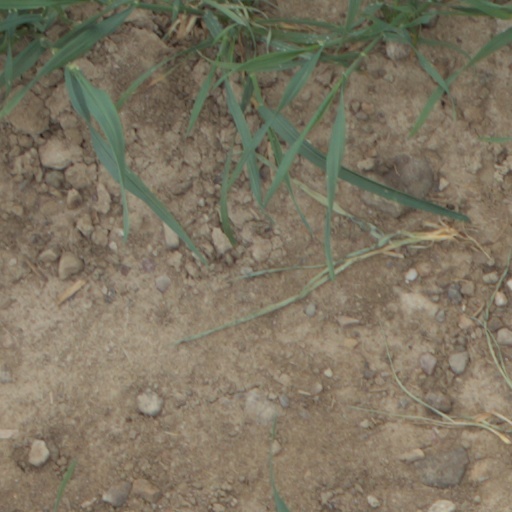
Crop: wheat